Jerry Richardson

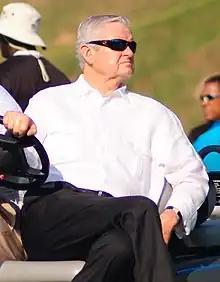
Richardson in 2009

Jerome Johnson Richardson Sr. (July 18, 1936 – March 1, 2023) was an American businessman, professional football player, and owner in the National Football League (NFL). A native of Spring Hope, North Carolina, he played college football for the Wofford Terriers and was twice a Little All-America selection. After graduating, he played two seasons in the NFL with the Baltimore Colts.